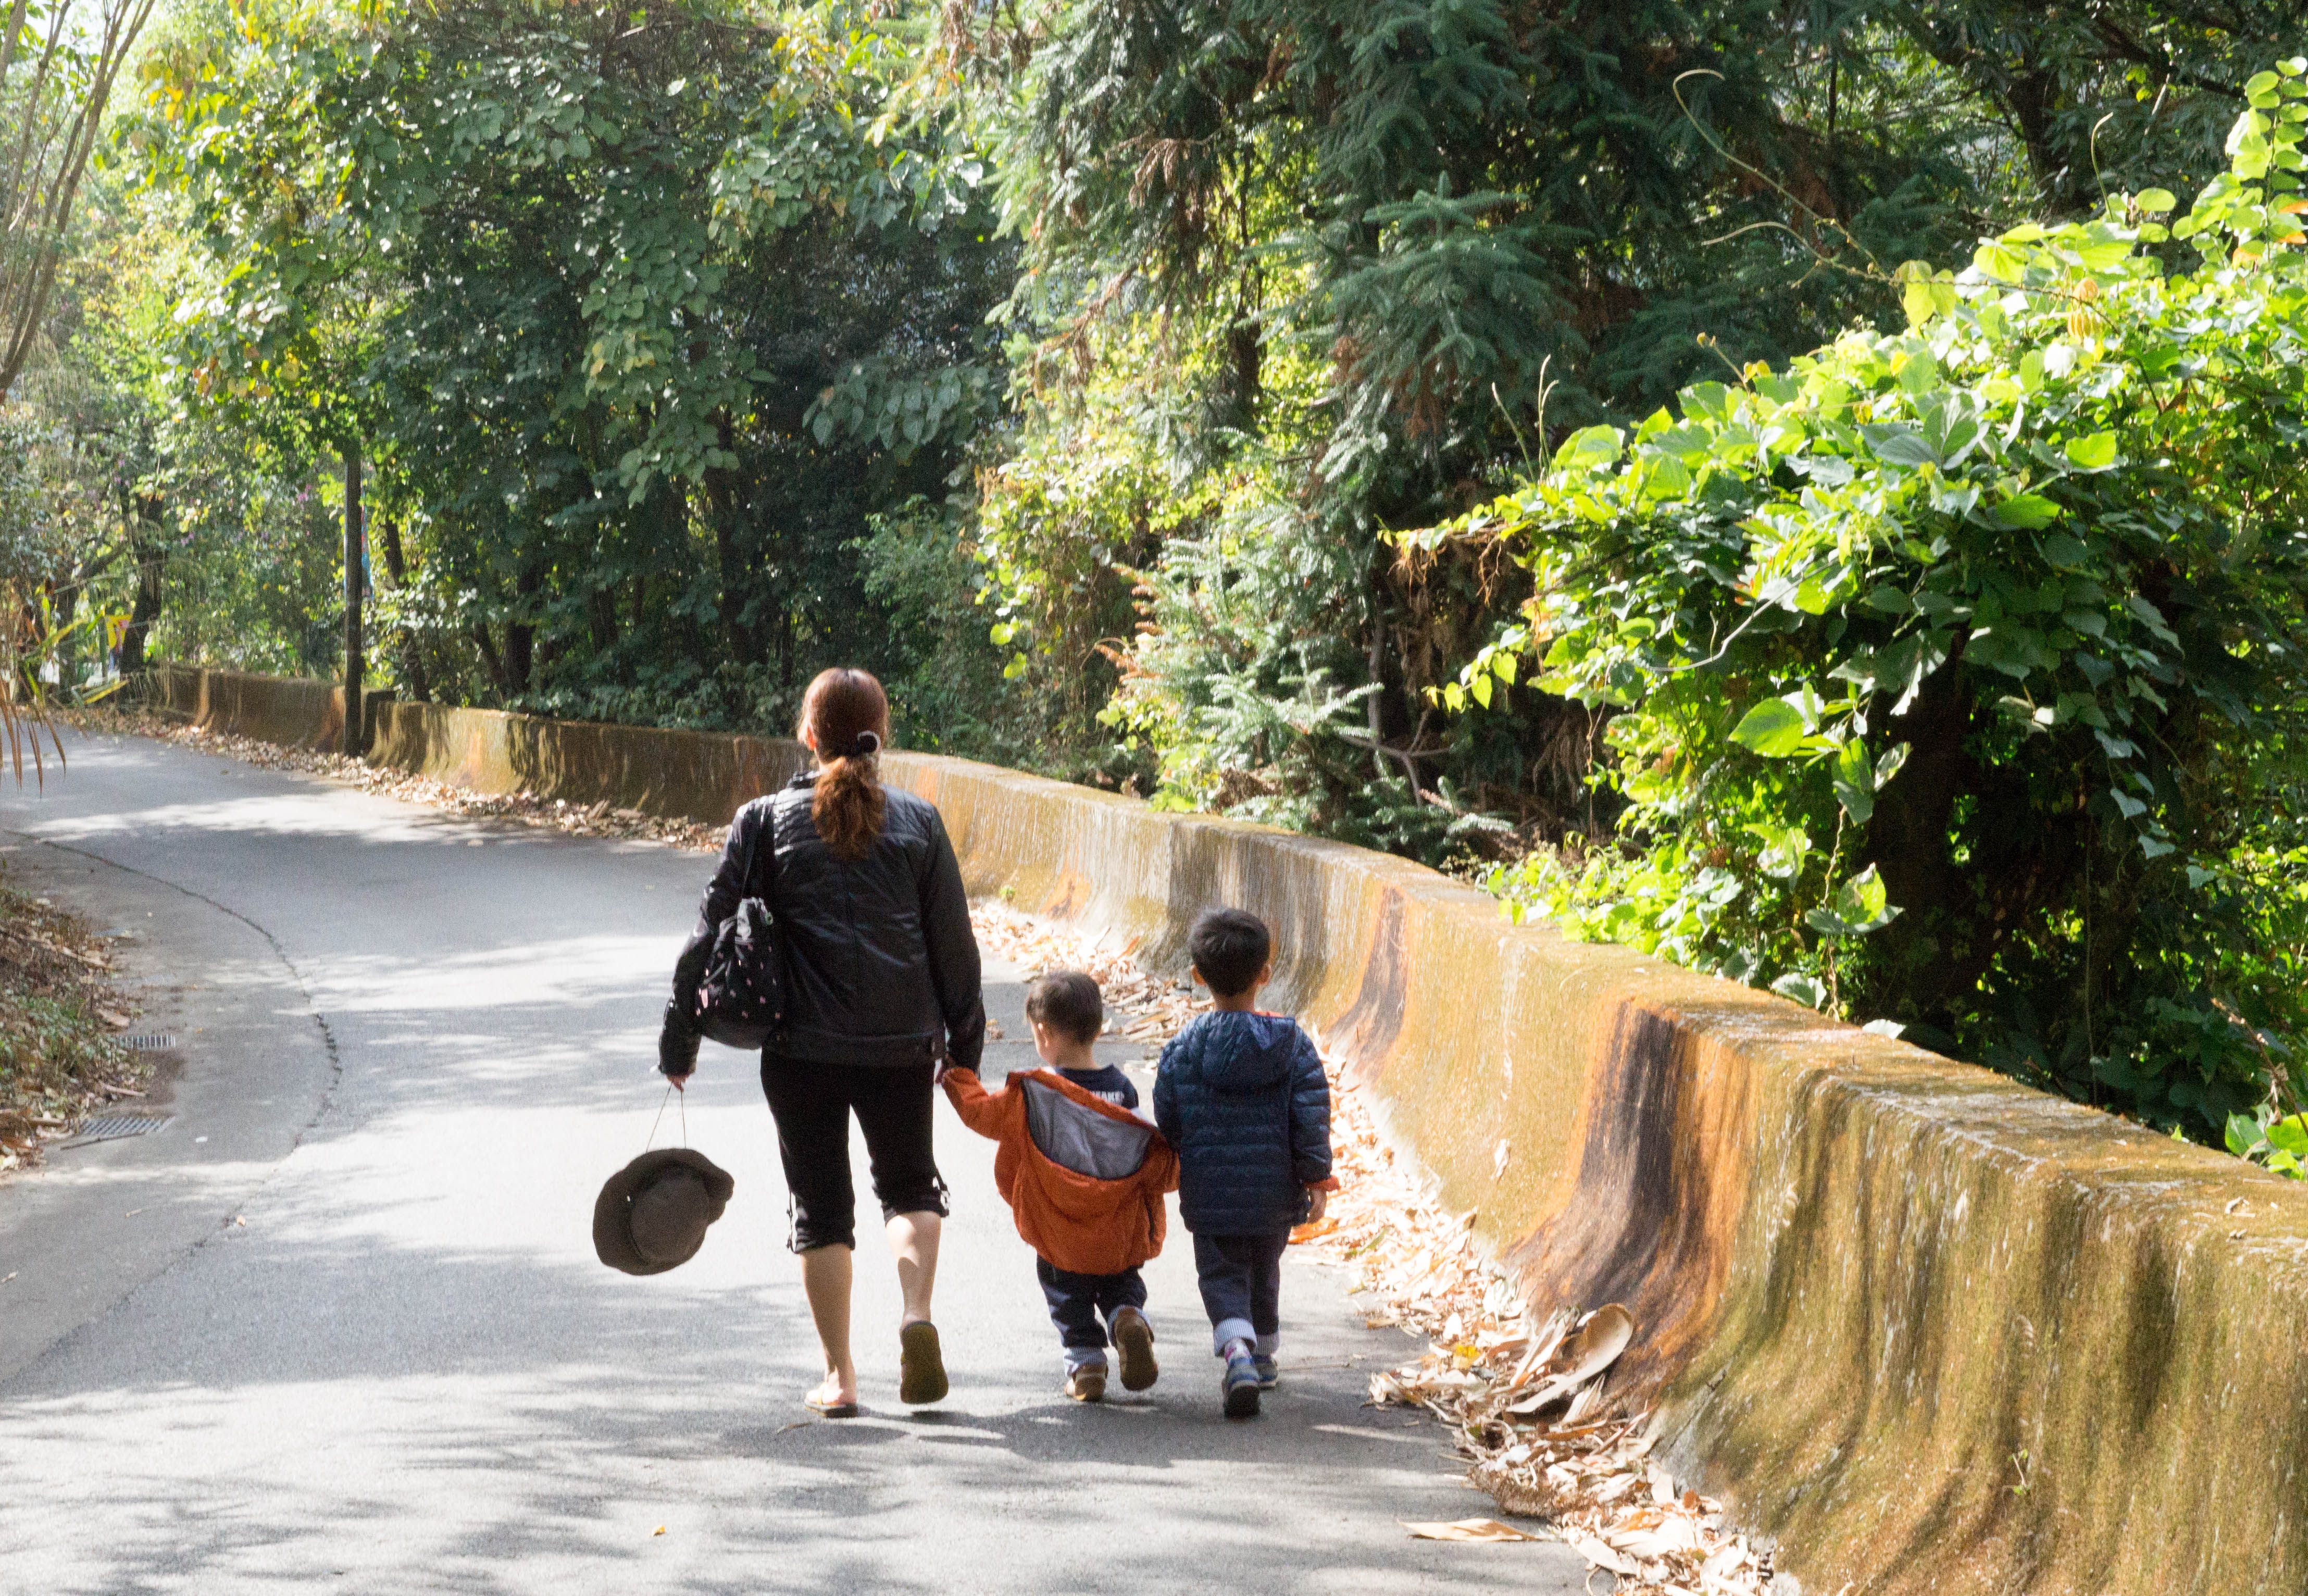
hand, road, boy, parking, travel, park, garden, tourism, stroll, woods, family, kids, mother, qing zi, excursions